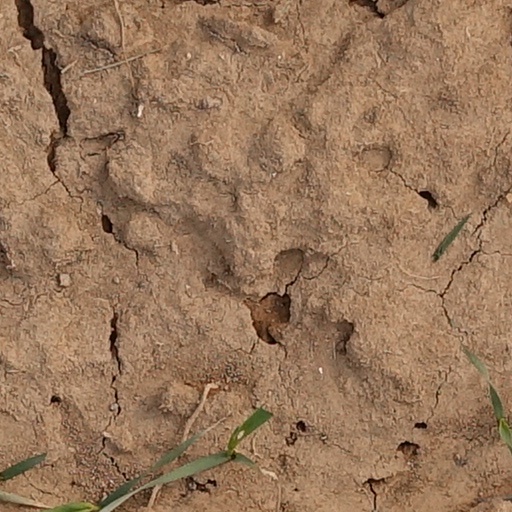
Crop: wheat